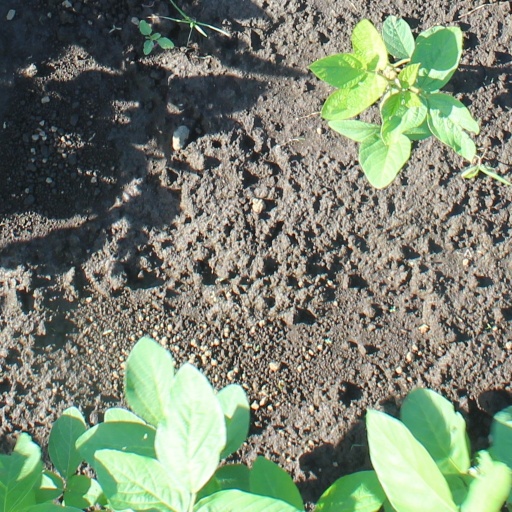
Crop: soybean